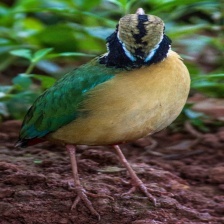
Species: INDIAN PITTA
Scientific name: PITTA BRACHYURA